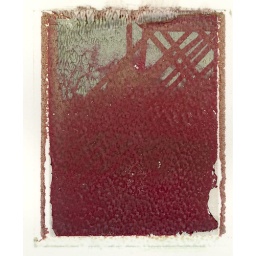
90 seconds from press to pull. paper was wet in hot water slightly dryed, 140 lbs cold pressed Cotman paper